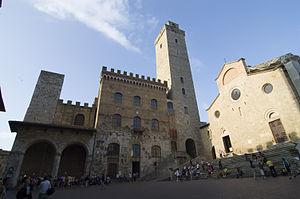
La Piazza del Duomo est une des places du centre historique de San Gimignano en province de Sienne.